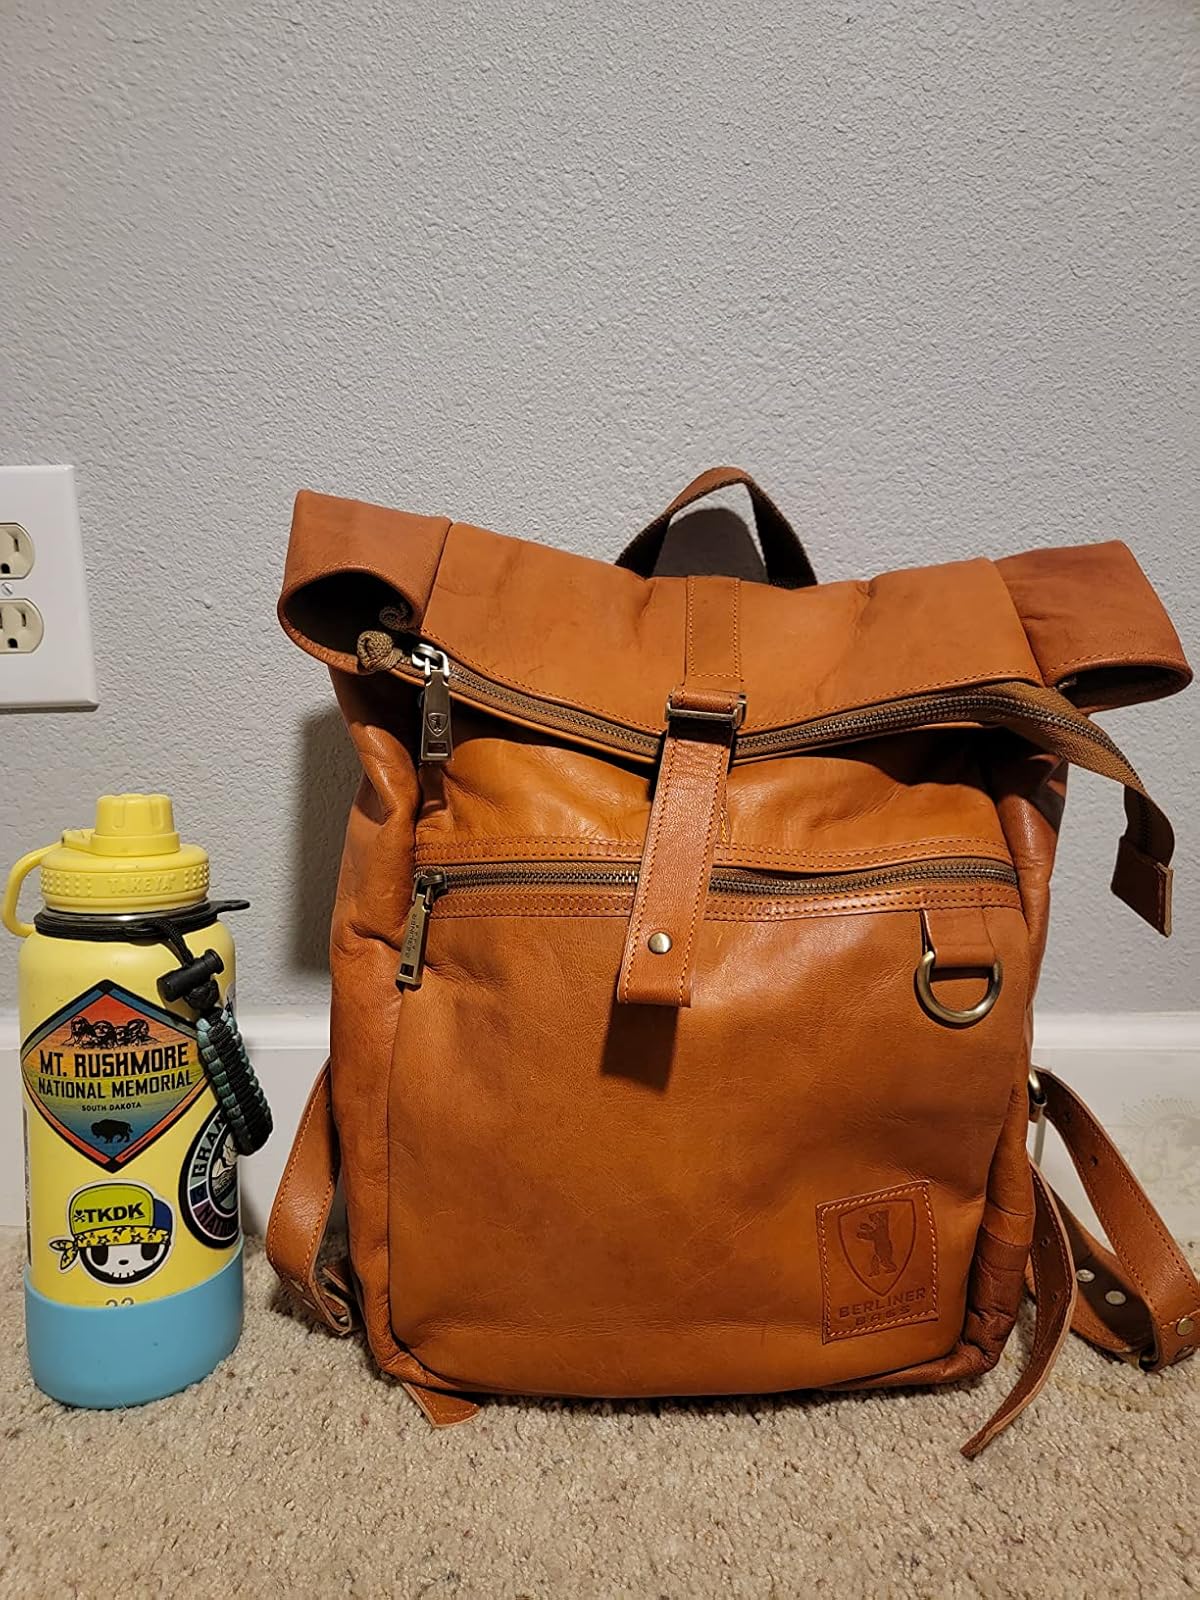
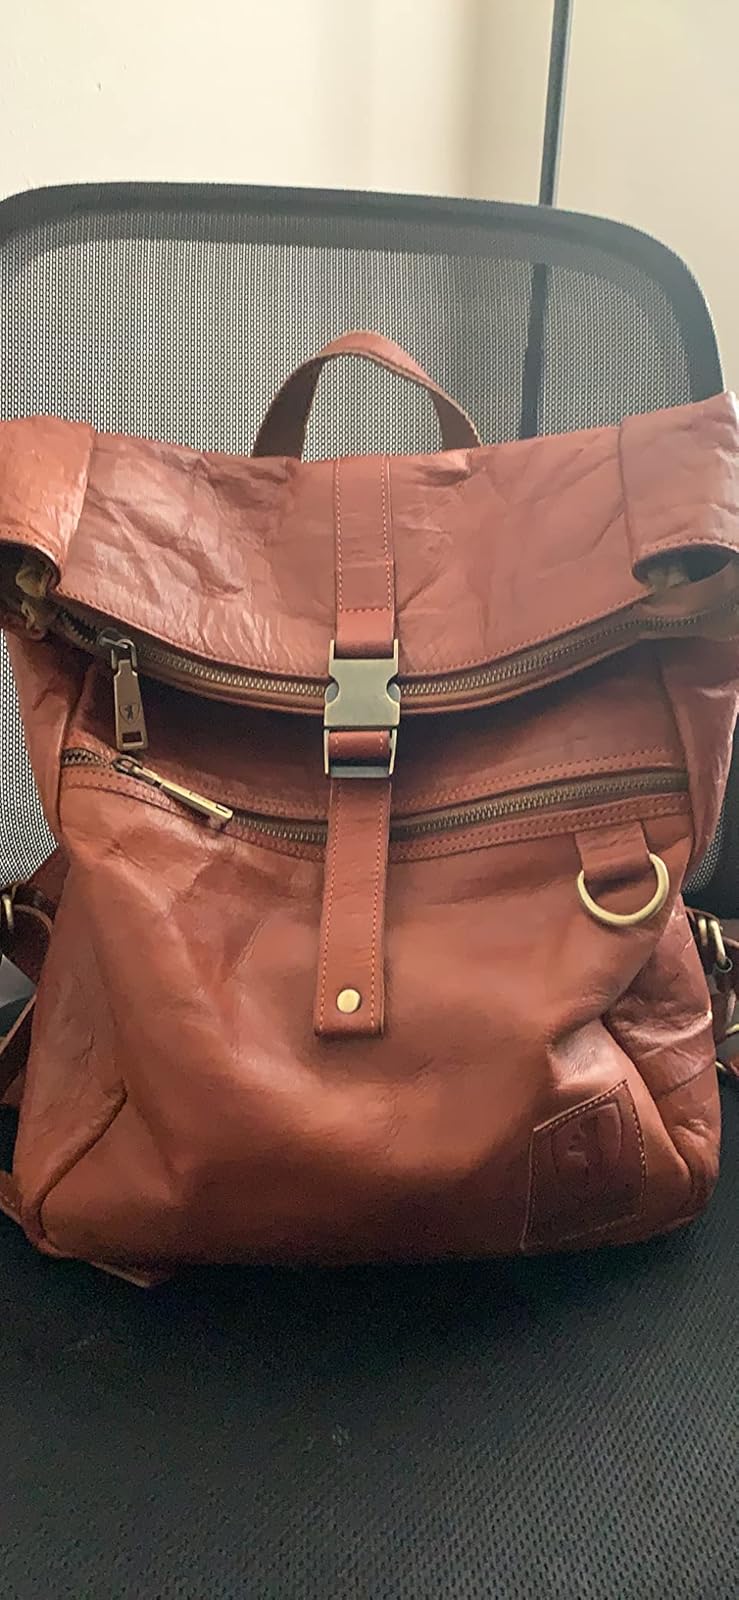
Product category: bag
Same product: yes